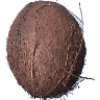
Label: cocos